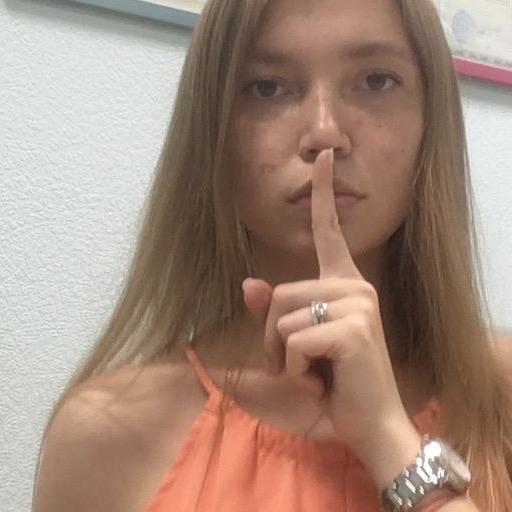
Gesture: mute